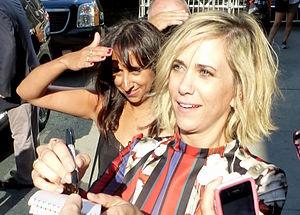
The Skelton Twins est un film américain réalisé par Craig Johnson, présenté au Festival de Sundance le 18 janvier 2014 et distribué en salles le 12 septembre 2014 aux États-Unis.